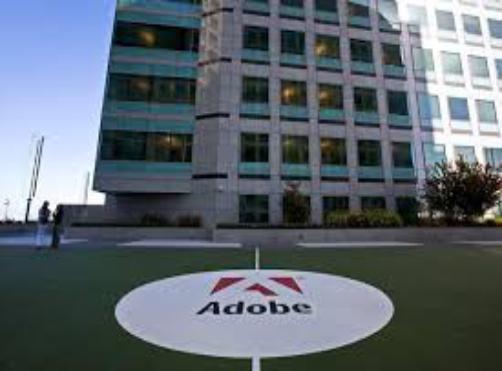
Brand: Adobe Systems
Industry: Others